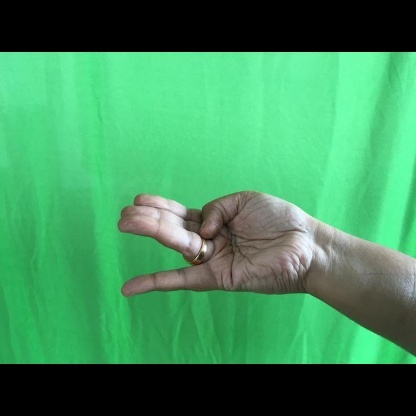
Mudra: Chaturam